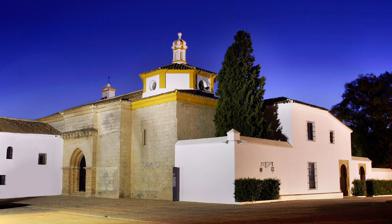
Building: La Rábida Friary
Country: Spain
Year built: 1261
Saint Mary of La Rábida friary Monasterio de Santa Maria de la Rábida Main entrance Religion Affiliation Roman Catholic Location Location Huelva Country Spain Shown within Spain Geographic coordinates 37°12′28.09″N 6°55′33.30″W / 37.2078028°N 6.9259167°W / 37.2078028; -6.9259167 Spanish Cultural Heritage Type Non-movable Criteria Monument Designated 23 February 1856 Reference no. RI-51-0000003 The Saint Mary of La Rábida Friary (in full, Spanish : Monasterio de Santa María de la Rábida ) is a Franciscan friary in the southern Spanish town of Palos de la Frontera , in the province of Huelva and the autonomous region of Andalucia . The friary is located 13 km (8 mi) south of the city of Huelva , where the Tinto and Odiel rivers meet. The Friary of La Rábida has been Franciscan property since the thirteenth century. It was founded in 1261; the evidence is a papal bull issued by Pope Benedict XIII in that year, allowing Friar Juan Rodríguez and his companions to establish a community on the coast of Andalucia.  The first Christian building on the site was constructed over a pre-existing ribat that lends its name   ( rábida or rápita , meaning "watchtower" in Arabic ) to the present monastery. The Franciscans have held great influence in the region ever since. The buildings standing on the site today were erected in stages in the late fourteenth century and the early fifteenth century.  The friary, and the church associated with it, display elements of Gothic and Moorish revival architecture ; their walls are decorated with frescos by the twentieth-century Spanish artist, Daniel Vázquez Diaz (1882-1969). There is also a cloister and a museum, where numerous relics of the discovery of the Americas are displayed. The buildings on the site have nearly 20,000 sq ft (1,858 m 2 ) of floor space and an irregular floor plan. Throughout its five hundred years of existence, the monastery has been refurbished and repaired countless times, but the most extensive modifications were undertaken as a result of damage from the Lisbon earthquake of 1755 . Christopher Columbus stayed at the friary two years before his famous first voyage, after learning that King Ferdinand and Queen Isabella had rejected his request for outfitting an expedition in search of the Indies . With the intervention of the guardian of La Rábida and the confessor to Isabella, Francisco Jiménez de Cisneros , he was able to have his proposal heard. The friary was declared a Spanish National Monument in 1856. In 2016 it was added to the Tentative List of World Heritage by UNESCO along with the Columbian Places . History The main doorway of La Rábida Christopher Columbus Explaining His Intended Voyage by David Wilkie , 1834 The friary sits on a rocky bluff that overlooks the confluence of the rivers Tinto and Odiel , known since ancient times as Saturn's Rock . On this spot, the Phoenicians built an altar dedicated to their god, Melqart , the patron of Tyre , also called the Baal (lord) of Tyre, a deity often identified with Hercules . Later, the Romans chose this same place to venerate the goddess, Proserpina . The Arabs raised a ribat , a small monastery to train mounted monk-warriors like those of the Christian Orders. The ribat, rábida (or rápita ) in Spanish is derived from the Arabic word meaning "watchtower", and the ruins of several other Moorish towers of this kind along the Costa de la Luz still exist. In this environment, Muslim ascetics sought to become perfected spiritually so that they would be better able to defend this isolated coastal frontier of the Moorish empire in Iberia . Columbus and His Son at La Rábida (1838, Eugène Delacroix ) In the twelfth century, the site passed to the Knights Templar under the protection of Our Lady of Miracles. In the thirteenth century, it became a Franciscan friary. Tradition holds that St. Francis of Assisi himself visited here, in the company of twelve disciples, to found a small and humble community. As with the Moors and the Templars before them, the Franciscan friars established this location, from the beginning, as a stronghold, a place for resisting the depredations of pirates who continually roamed the coast.  Pope Eugene IV granted indulgences to all who rendered aid to travelers seeking refuge at this site.  Many of the buildings to house and support the Conventual Franciscans , more properly known as the Order of Friars Minor Conventual, were constructed during the first part of the fifteenth century. The noble of the region, Don Juan Alfonso de Guzman El Bueno, the 1st Duke of Medina Sidonia (1410-1468), as well as local commoners, all collaborated in the construction projects. The friary is best known in history for the visit of Christopher Columbus in 1490 during which the mariner consulted with the Franciscans, such as Horacio Crassocius, about his plans for organizing a voyage of discovery. Columbus then decided to take Crassocius with him as a servant called Juan. After the War of Spanish Independence and the Confiscation of Mendizábal , a land reform scheme that seized unproductive church properties, the friary fell into ruins until, in 1855, a restoration was begun at the initiative of Prince Antoine of Bourbon-Orleans, Duke of Montpensier and the provincial delegation in the Spanish Cortes . In 1882, King Alfonso XII visited the friary and lent his support to a second round of rehabilitation and improvement with the purpose of commemorating the quadricentennial of the discovery of the Americas in 1892. The king engaged the architect, Ricardo Velázquez Bosco , whose subsequent contributions evinced a profound respect for the atmosphere and spirit of the original building. Buildings Church The church The date of the construction of the church cannot be established with certainty. One of the early architectural elements that is well preserved is the arch-like main doorway. Other features include frescos on the walls and a meticulously painted ceiling of Moorish influence.  Also on the walls, there is an eighteenth-century painting of St. John of God and representations of the life of St. Francis of Assisi . Presiding over the main altar is a sculpture of a Christ which replaces an older statue destroyed during the Spanish Civil War . In the south wall there is a small chapel alcove dedicated to the patron of the friary, Our Lady of Miracles.  There is a 14th-century alabaster carving of her in the church. Cloister Cloister The Moorish revival -style cloister dates from the fifteenth century and remains in a good state of conservation. In the seventeenth century, it was expanded by the construction of a second storey complete with battlements for defense against pirate invasions. It is decorated with paintings of modern vintage, and some fragments of the original paintings survive. Today, on the second floor, there is a permanent exhibition of scale models of the three caravels of the first voyage of Columbus: the Niña , the Pinta , and the Santa Maria . The reception room The reception room is a well-lit rectangular room of ample proportions where, in the days of Columbus, the friars met with him and debated theories and speculations about navigation. The name “Columbus Conference Room" is often used to refer to this chamber. In 1992, in celebration of the 500th anniversary of Christopher Columbus's voyage of discovery, there was a meeting of the Spanish council of ministers ( cabinet ), presided over by King Juan Carlos I , in this room. Other rooms Frescos by Daniel Vázquez Diaz The refectory is a rectangular room with parallel rows of tables and a whitewashed pulpit or lectern for reading or lecturing or preaching. The library holds documents and objects of historical interest, most notably the map of the world of Juan de la Cosa on which, for the first time, the coast of the Americas appears. There is also an exhibition room where the flags of each of the countries of the Americas and a small sealed vessel containing soil from the New World are on display. Around a small patio adorned with numerous plants and flowers are rooms decorated with colorful frescos executed by the Spanish painter, Daniel Vázquez Diaz , in 1930. The subject of these paintings is Columbus and his expedition. The paintings are pre- cubist in style, an approach Vázquez Diaz had recently adopted during a sojourn in Paris. The surroundings of the monastery The Monument to the Discoverers In the garden stands the Monument to the Discoverers , a 55 m tall column erected to commemorate the four-hundredth anniversary of the first voyage of Columbus.  It is made of brilliant white stone incised with numerous figures and scenes depicting the colonization of the Americas. In front of the main entrance is an iron cross and the busts of the Franciscan friars, Juan Pérez and Antonio de Marchena , which both were made by the sculptor León Ortega . Next to the entrance is a plaque made of azulejos with the following inscription: "The Rábida is the first manifestation of the Hispano-American movement. This place, where the vision of a New World was conceived, is sacred to the hearts of people everywhere. Any Spaniard or American who reflects deeply and elevates his thoughts must ask, 'Won't you help us in our intention to spread love and peace, the forces that radiate from this humble monastery?' Christ, before whom Columbus, Friar Juan Perez, Friar Marchena, and the Pinzóns all prayed, opens his loving arms to men of all beliefs who harbor good will." Our Lady of Miracles Our Lady of the Miracles St. Mary, the mother of Jesus, is the patroness of the friary, and a small statue of her can be found in the friary church.  Carved in alabaster , the statue is, stylistically, of the school of fourteenth-century Andalucian art. According to a legend with scant historical basis, this image was brought back from one of his trips by a sailor from Palos de la Frontera and, because the Moors were still in Spain, it was hidden by submerging it off the Huelva coast.  Later, fishermen hauled it up in their nets and restored it to the church of the monastery. One thing is certain: Columbus and some of his crew prayed before this image hours before setting sail for the New World . See also Lugares colombinos Costa de la Luz Note This article is based loosely on a translation of the corresponding article from the Spanish Wikipedia. References